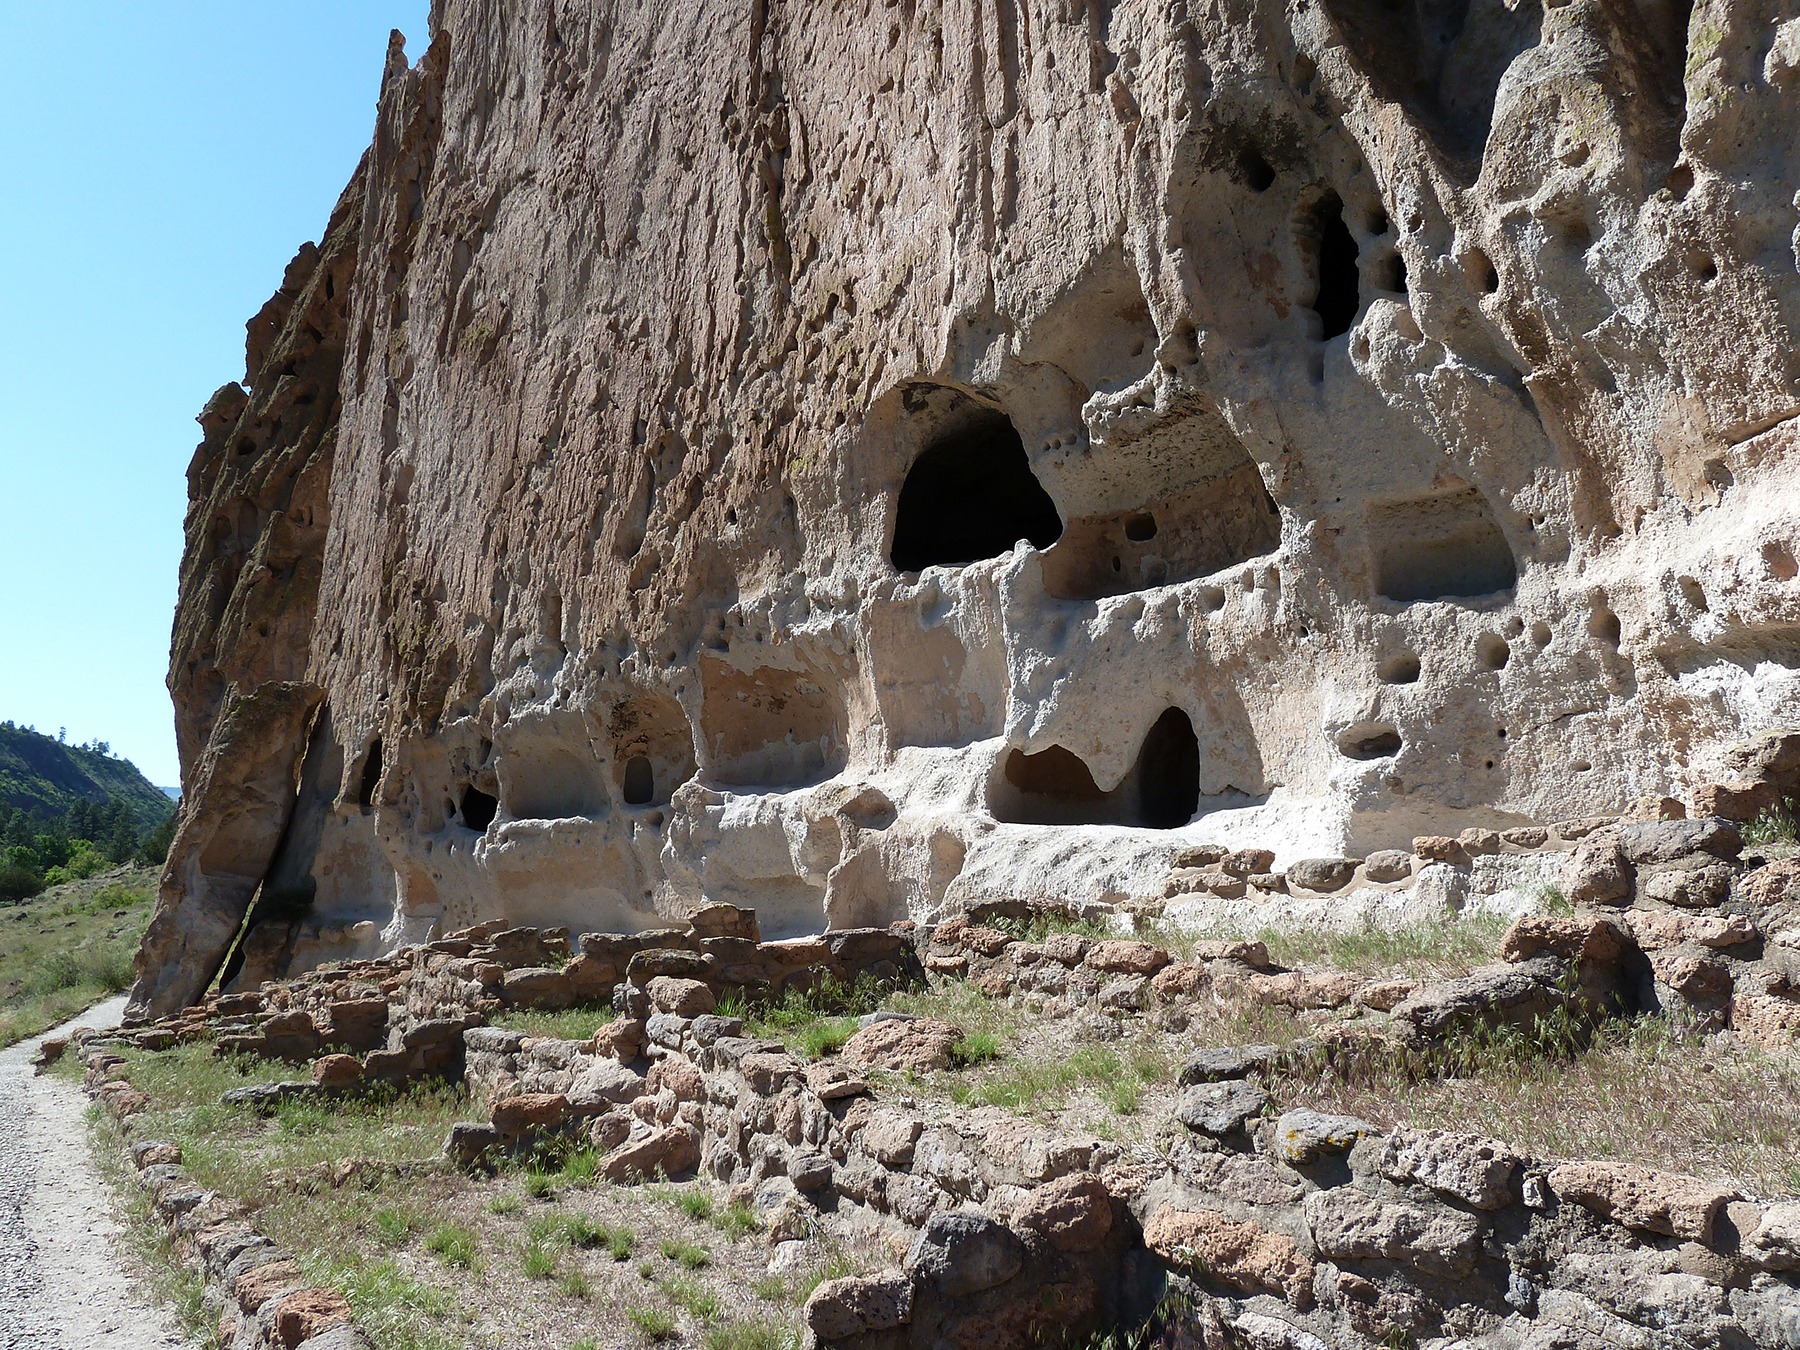
rock, formation, cliff, arch, scenery, usa, fortification, terrain, dwelling, erosion, new mexico, native, geology, temple, ruins, monastery, limestone, heritage, tourist attraction, wadi, archaeological site, cliff dwelling, ancient history, pueblo indian, bandelier national monument